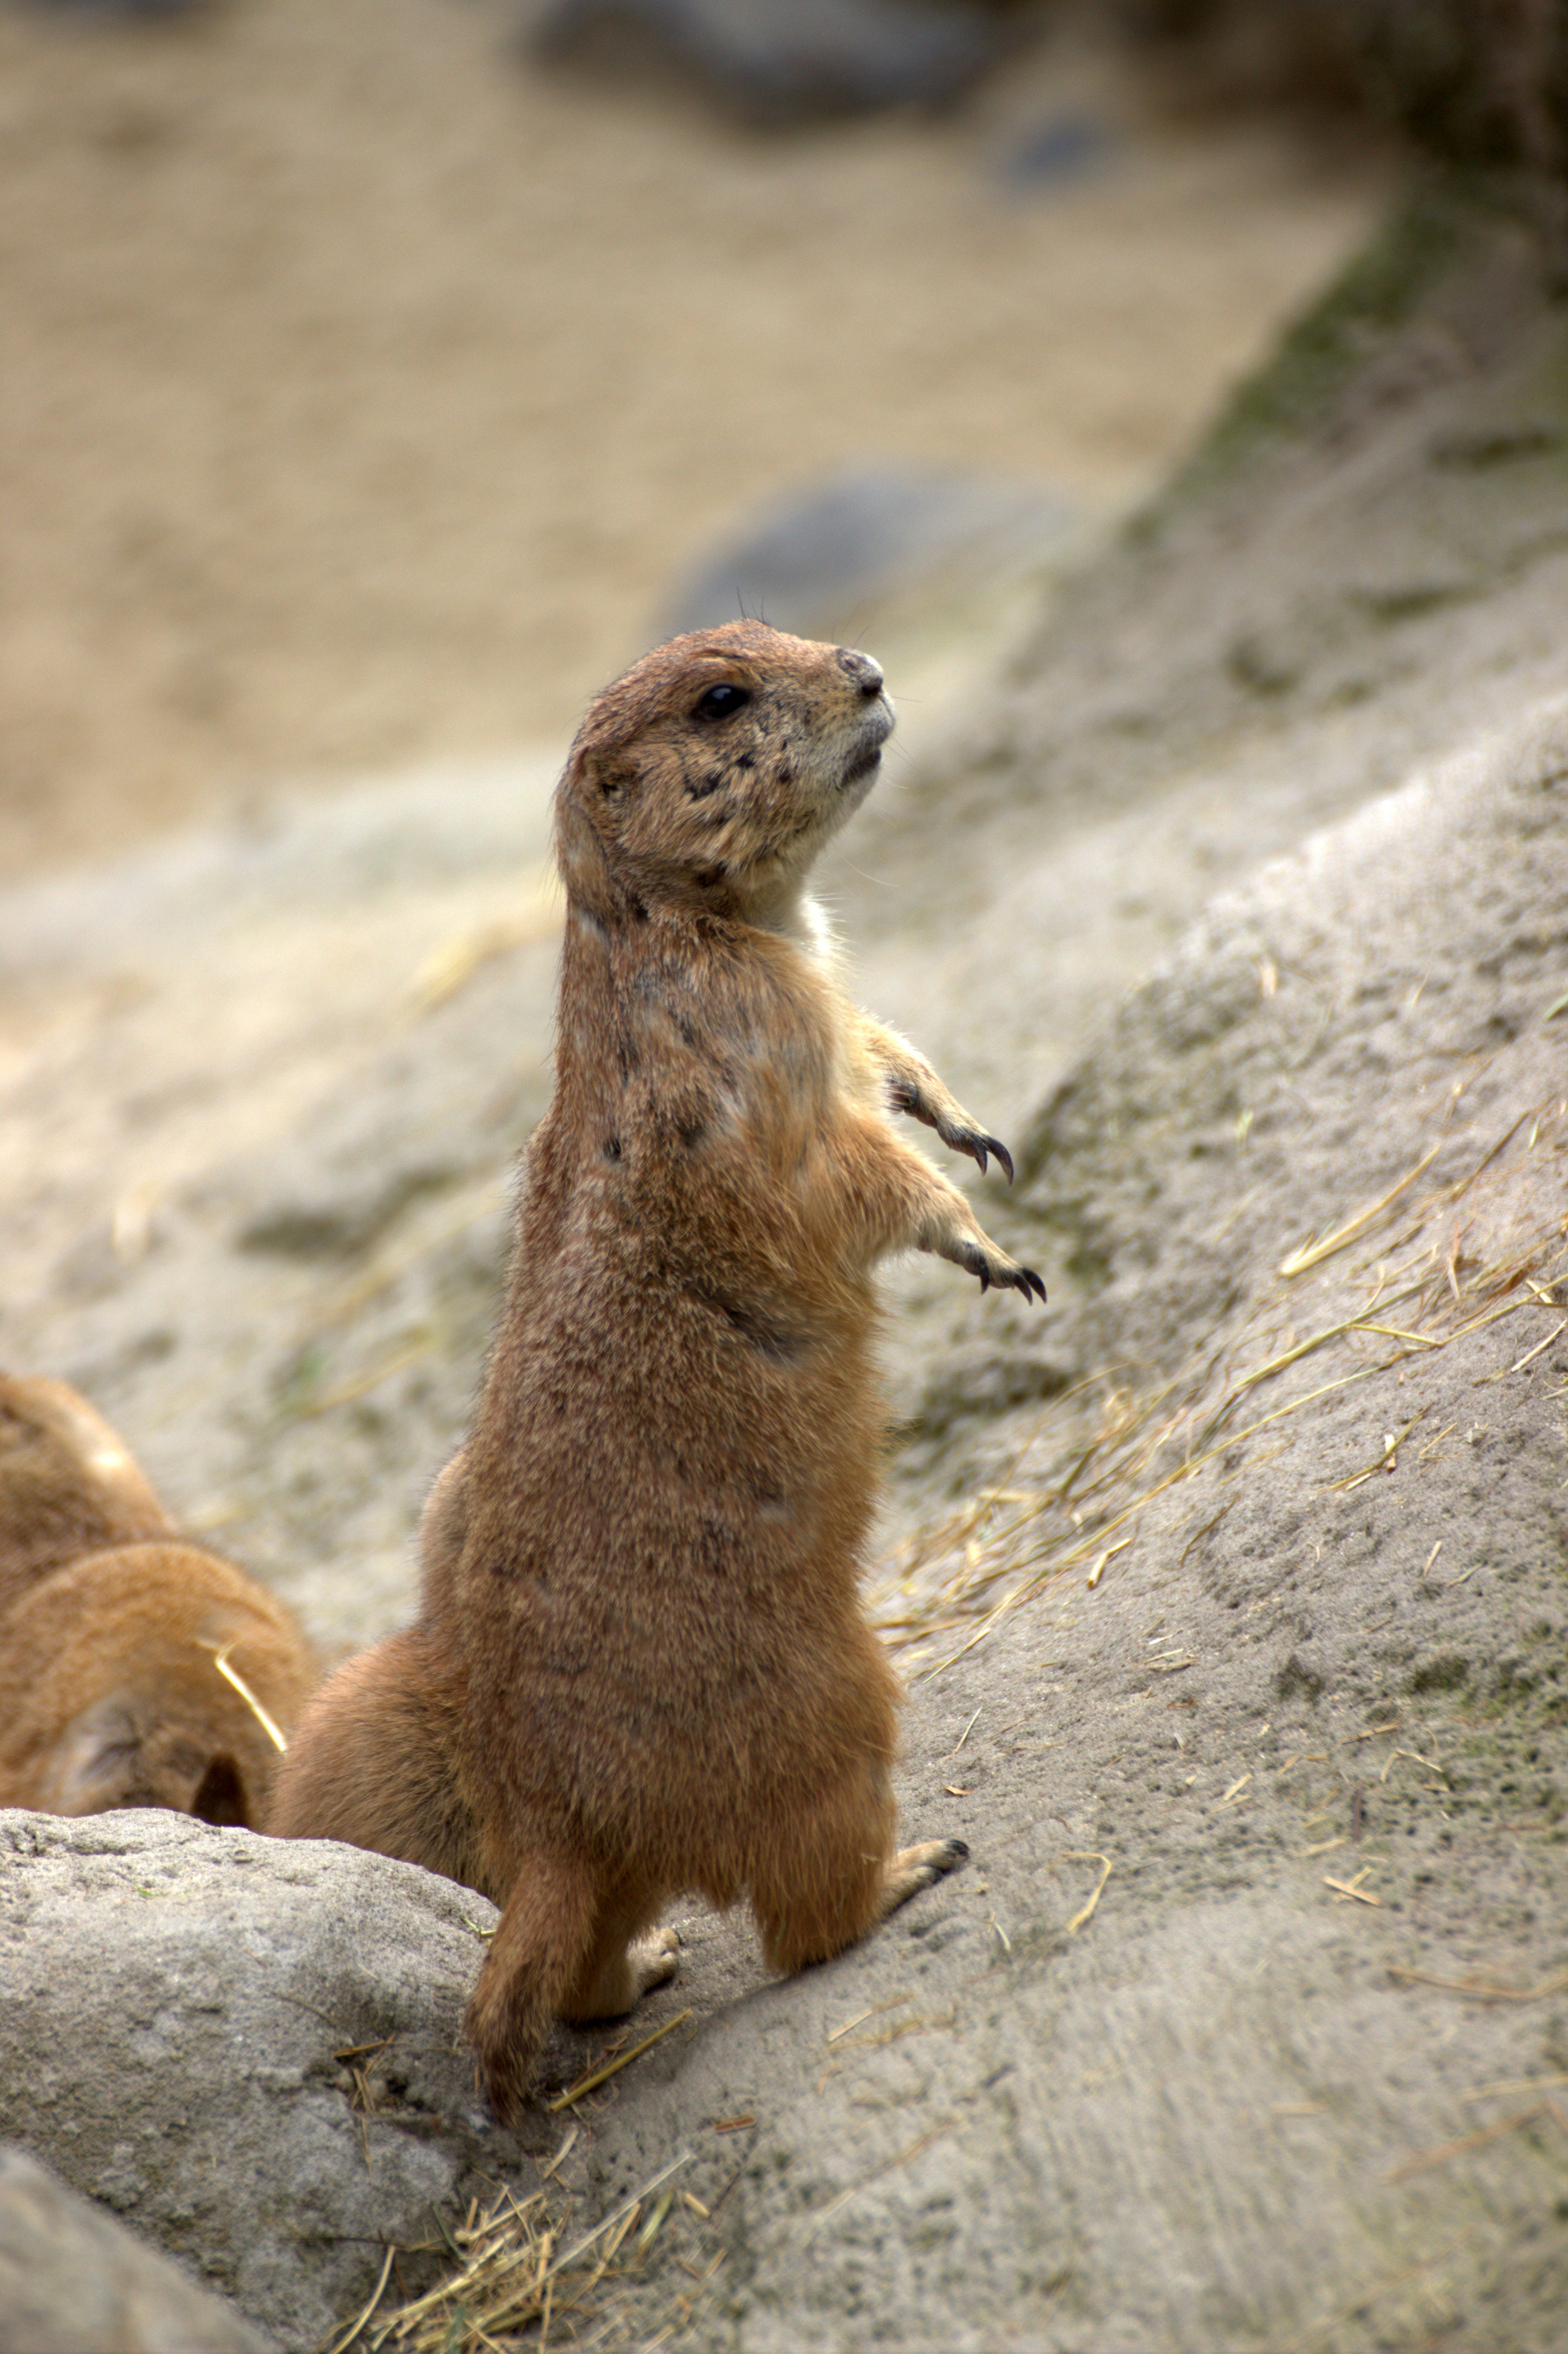
wildlife, zoo, mammal, squirrel, fauna, whiskers, vertebrate, meerkat, marmot, prairie dog, gophers, chip munk